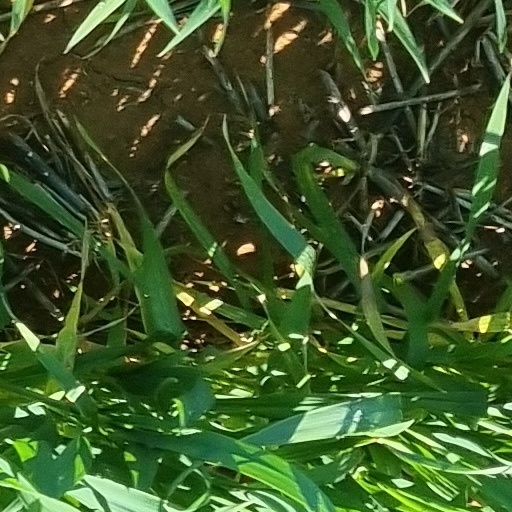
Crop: wheat